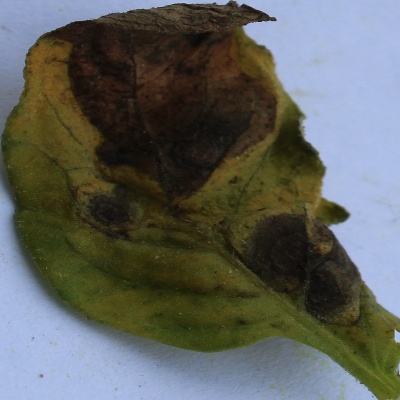
Crop: Tomato
Condition: verticulium wilt